Energy efficiency in transport

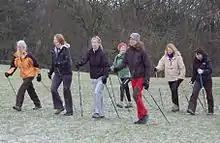
Nordic walkers

A person walking at requires approximately of food energy per hour, which is equivalent to 4.55 km/MJ. of petrol contains about of energy, so this is approximately equivalent to .